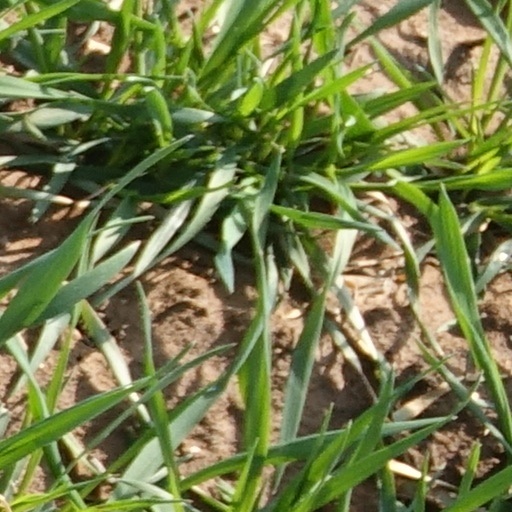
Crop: wheat